Hardwell

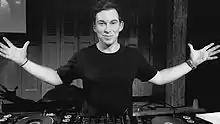
Hardwell on the 300th episode of his Hardwell on Air podcast

On 8 January 2016, the song "Perfect World" by the Dutch singer Maan de Steenwinkel appeared. It was released as part of the casting show The Voice of Holland, whose sixth season she won. The title was produced by Hardwell. The song went up to 31st place in the Dutch single charts. He commented on the cooperation: